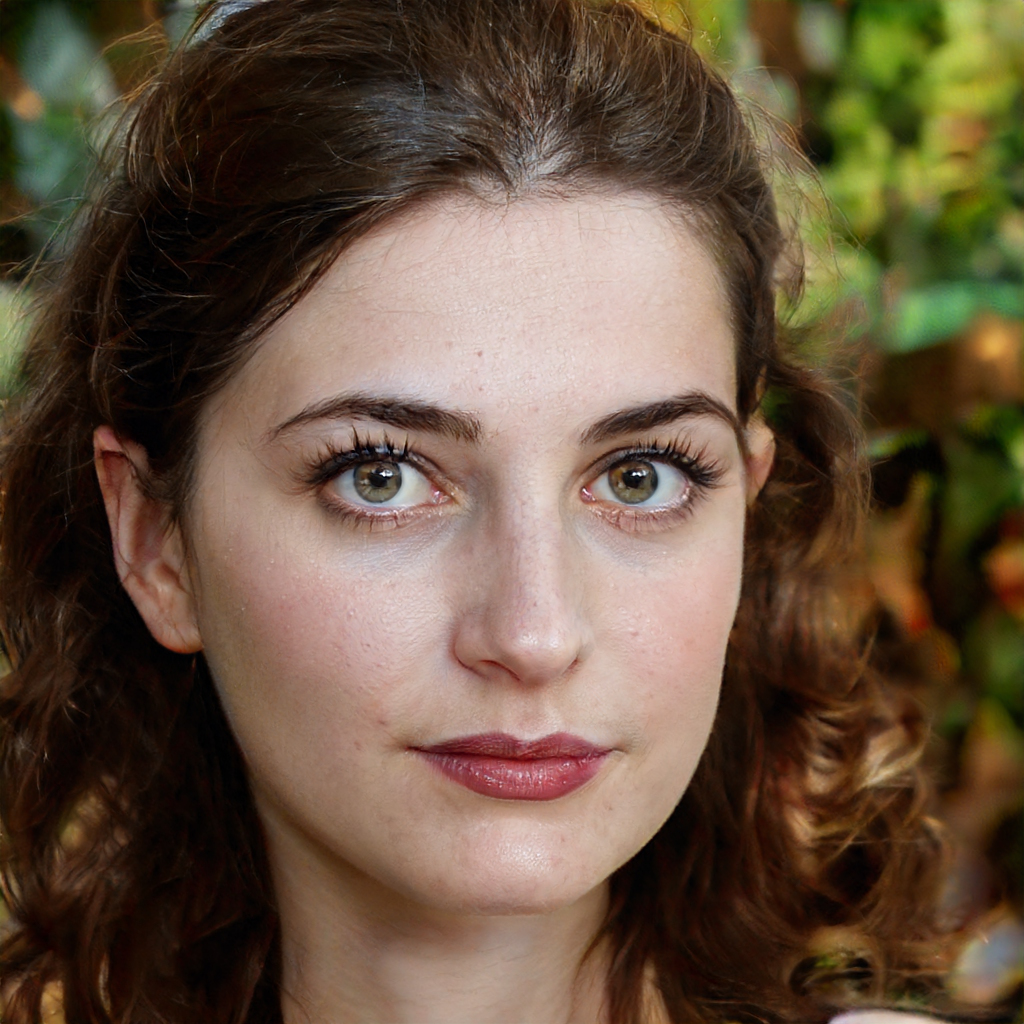
Gender: Female